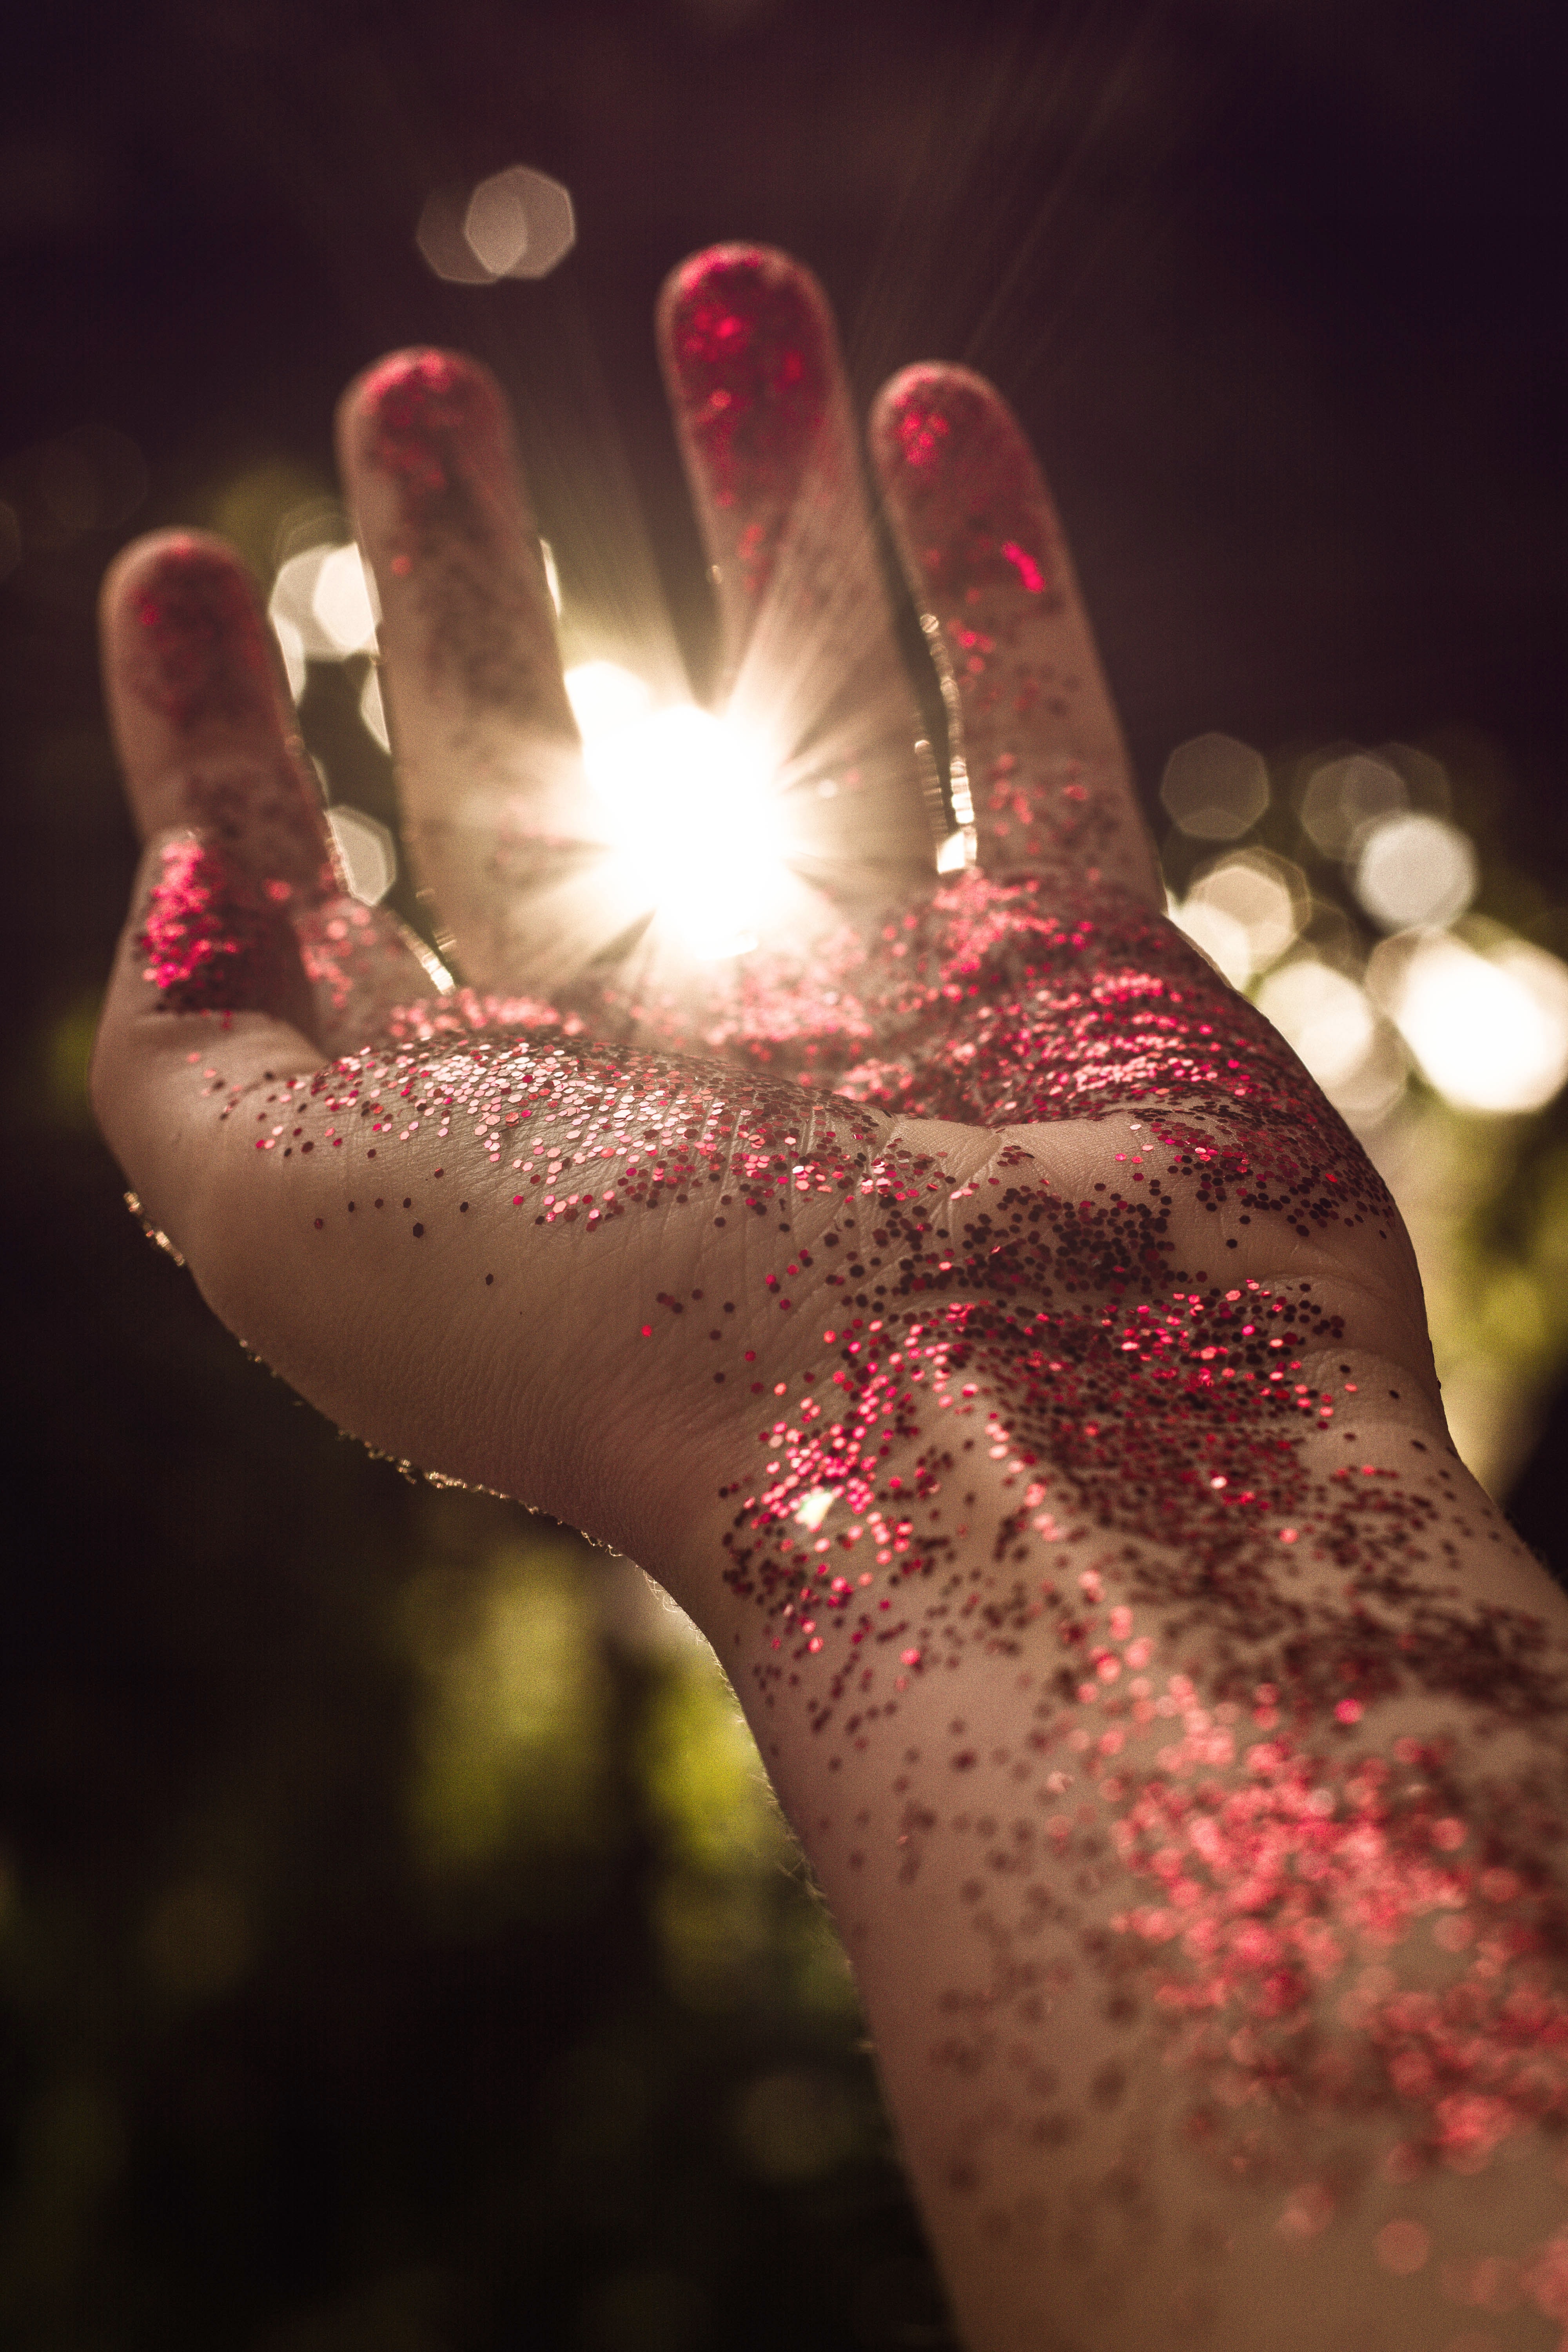
finger, hand, skin, red, light, arm, water, flesh, glitter, joint, nail, wrist, plant, fashion accessory, thumb, flower, gesture